2012–13 Los Angeles Lakers season

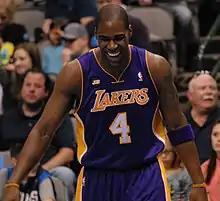
Antawn Jamison became the first Laker since 1998 to score 30 points in a game off the bench.

With Nash still out, D'Antoni started 2–3 as a Laker, a minimal improvement over Brown's 1–4 start. The team had been struggling to get the big men Gasol and Howard involved in the new offense. Bryant was also adjusting, running more screen-rolls and fewer post ups than at any time in his career. Additionally, backup point guard Steve Blake had been out since an abdominal injury on November 11, and he would not return until late January. On November 30, the Lakers made 17 three-point field goals—tying a team record for a regulation game—in a 122–103 win over the Denver Nuggets. Free agent acquisition Antawn Jamison scored 33 points, the first time a Laker had scored 30 points as a reserve since Shaquille O'Neal in 1998. Jamison also made five three-pointers, while Jodie Meeks scored 21 on a career-high seven three-pointers. Howard even added the second three-pointer of his career in addition to his 28 points and 20 rebounds. They lost 113–103 to the Orlando Magic the following home game in Howard's first matchup against his former team. He had 21 points and 15 rebounds, but he was intentionally fouled and shot only 9–for-21 on his free throws.